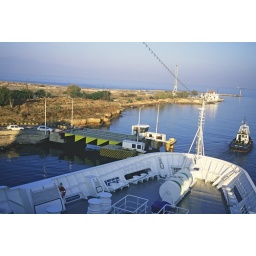
At the west end of the Corinth Canal the road is lowered below the water surface to allow ships to pass above it.